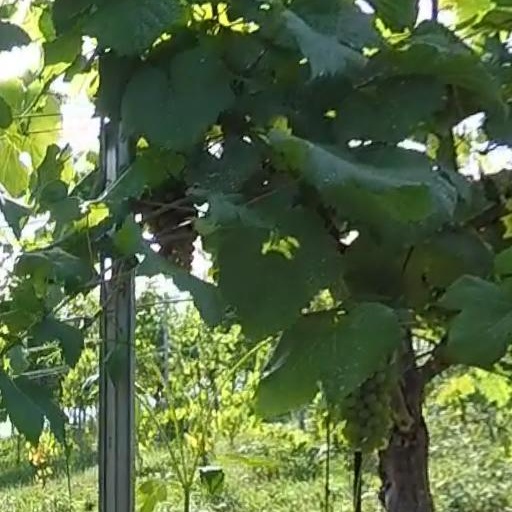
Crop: grape